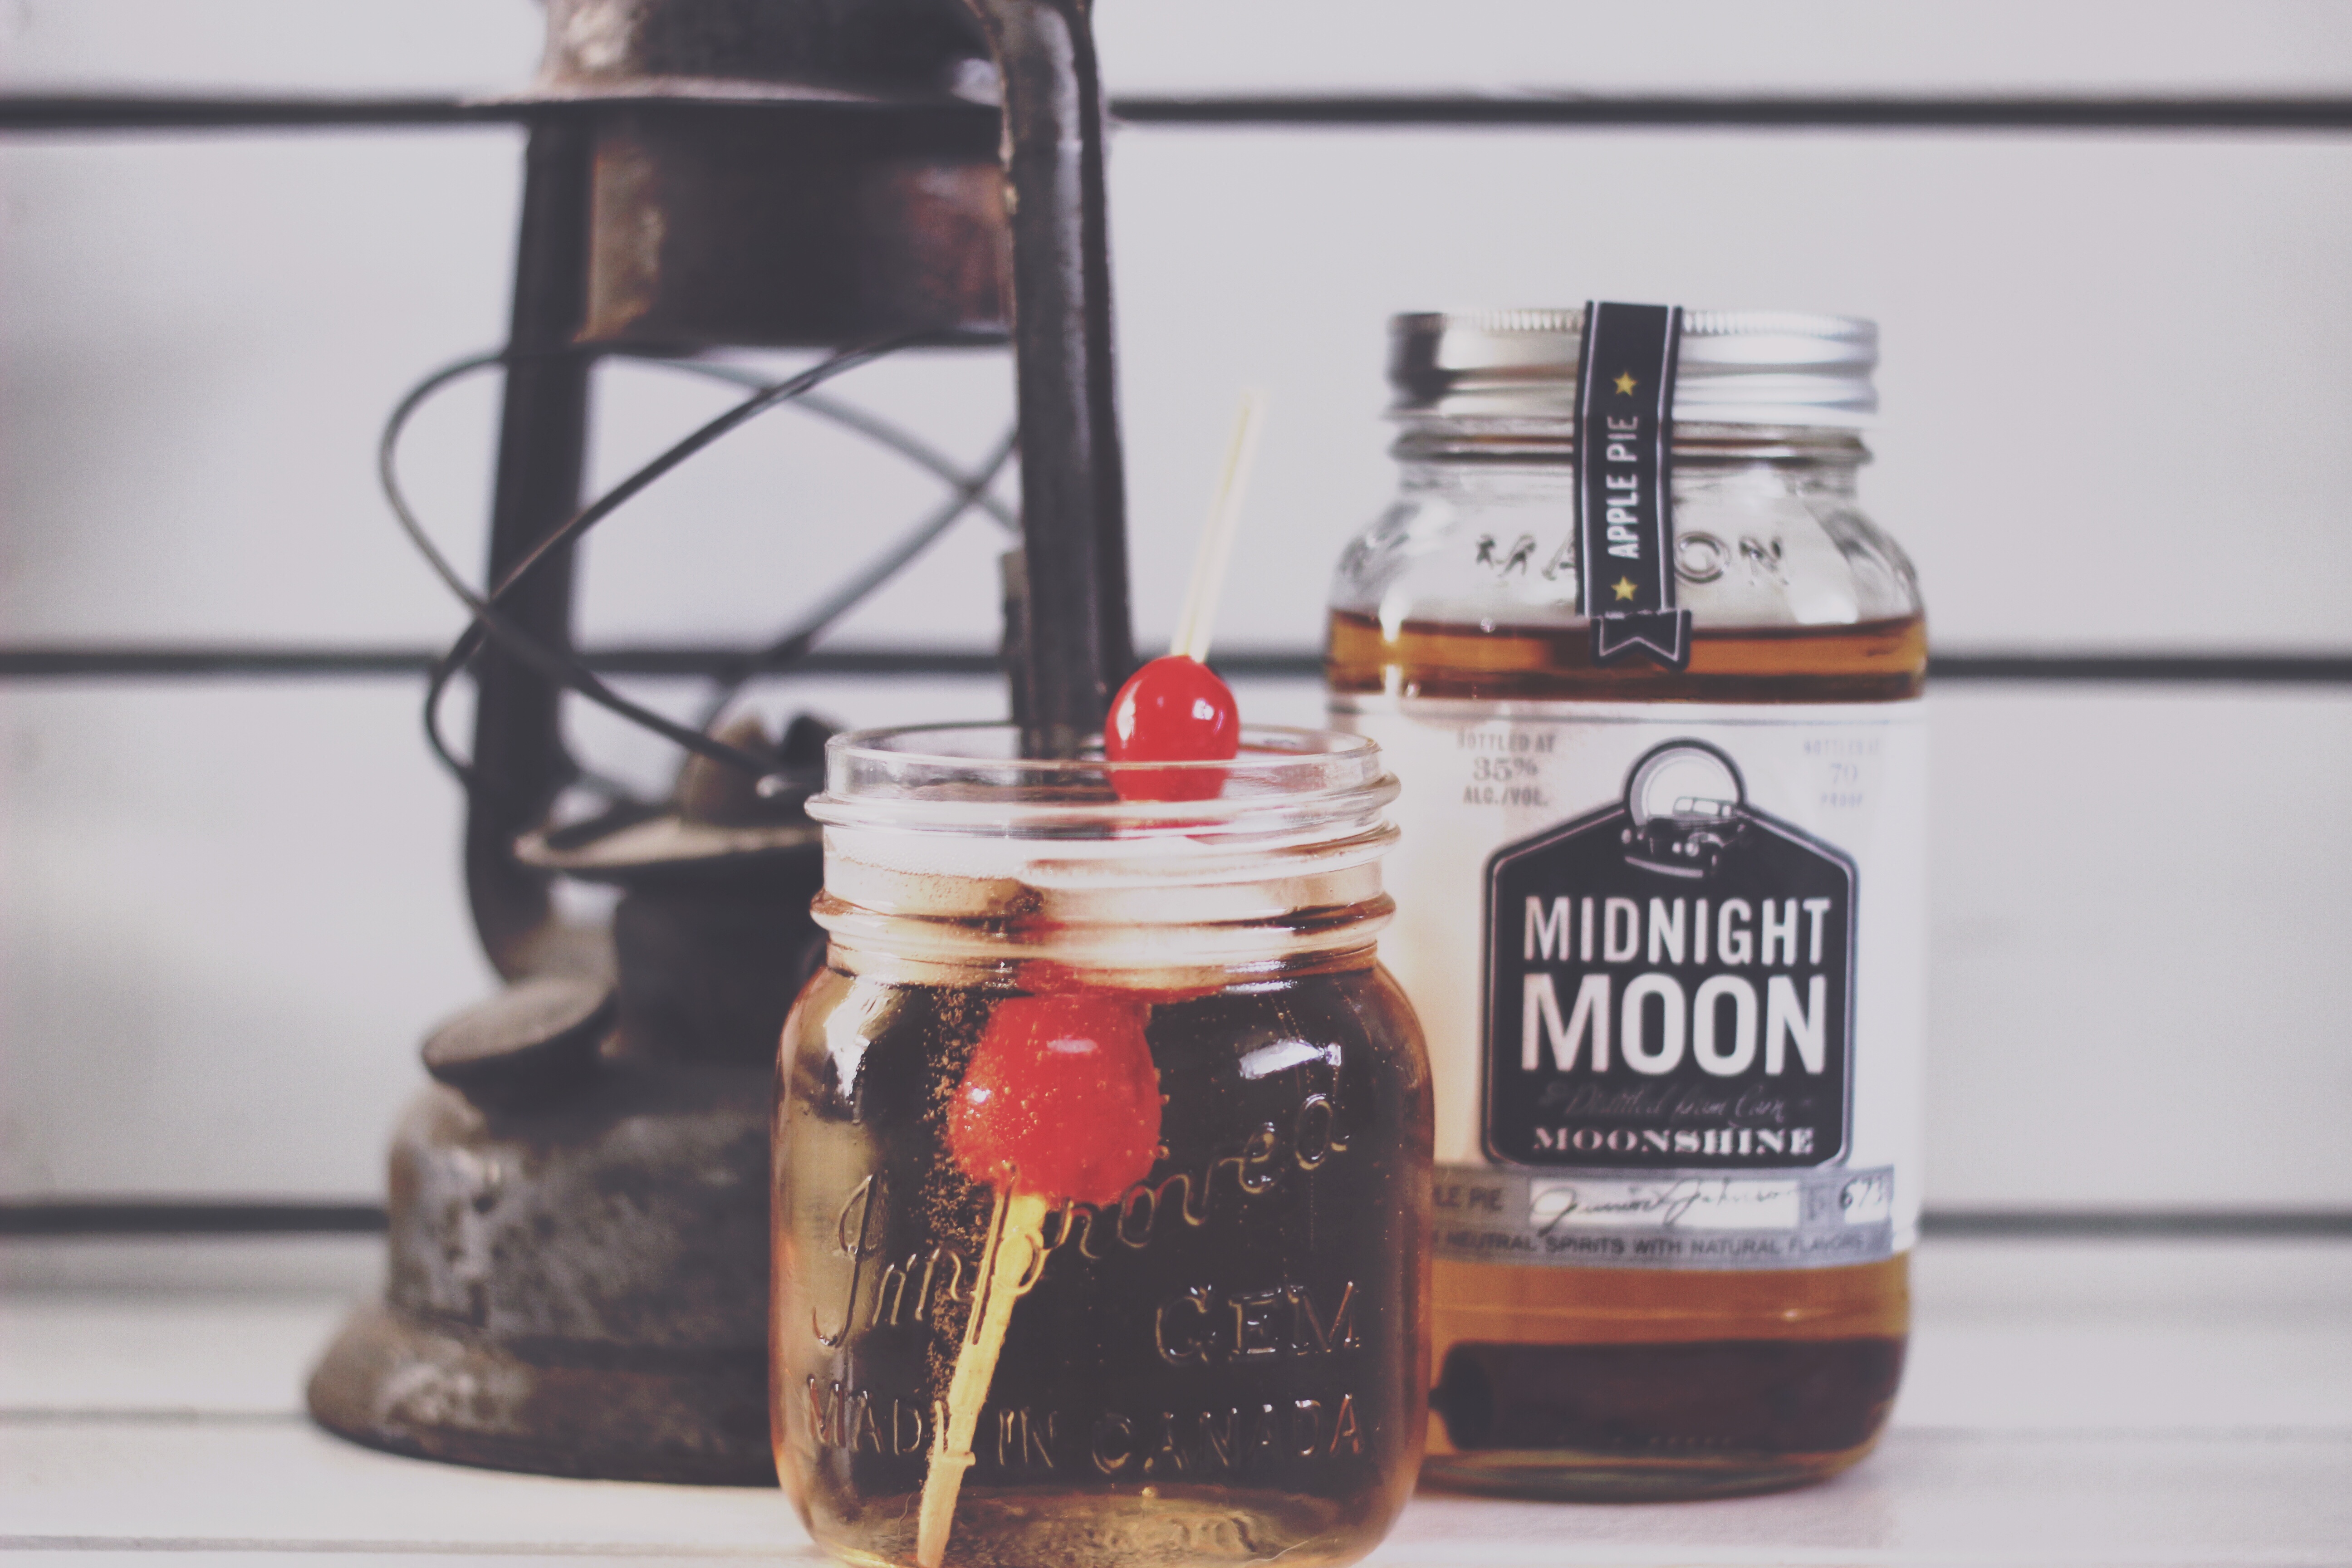
glass, jar, food, lantern, produce, beverage, drink, bottle, cocktail, glass bottle, mason jar, distilled beverage, drinkware